Islamism

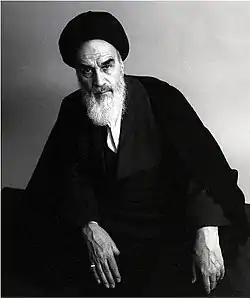
Ayatollah Ruhollah Khomeini

Syrian-Egyptian Islamic cleric Muhammad Rashid Rida was one of the earliest 20th-century Sunni scholars to articulate the modern concept of an Islamic state, influencing the Muslim Brotherhood and other Sunni Islamist movements. In his influential book "al-Khilafa aw al-Imama al-'Uzma" (""The Caliphate or the Grand Imamate""); Rida explained that the societies that properly obeyed "Sharia" would be successful alternatives to the disorder and injustice of both capitalism and socialism.